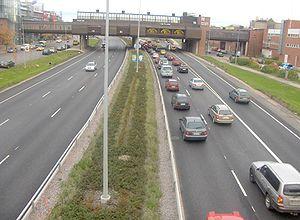
La Route régionale 170 est une route régionale finlandaise qui part de l'agglomération d'Helsinki et va jusqu'à Vaalimaa.